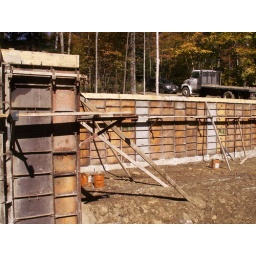
standing in the family room looking towards foundation wall; front door would be above